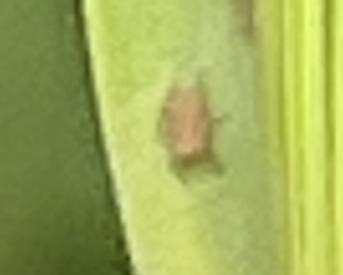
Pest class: english_grain_aphid